The Lightkeepers

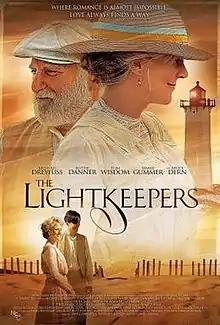

The Lightkeepers is a 2009 American romantic comedy film written and directed by Daniel Adams, and stars Richard Dreyfuss, Blythe Danner, Bruce Dern, Mamie Gummer, Tom Wisdom and Julie Harris in her final film role. Zana Messia wrote the film's theme song.